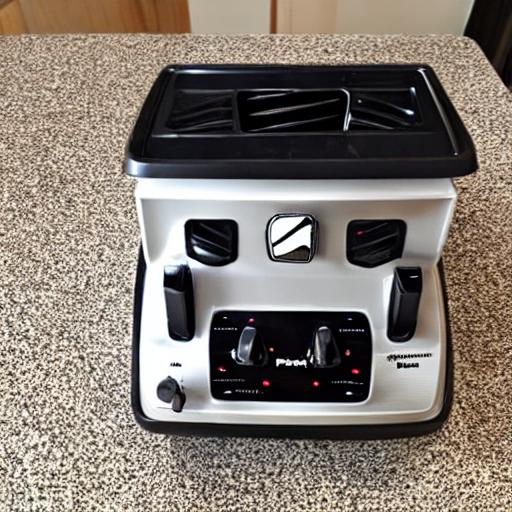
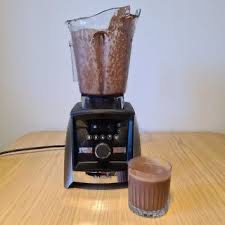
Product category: items_blender
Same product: no